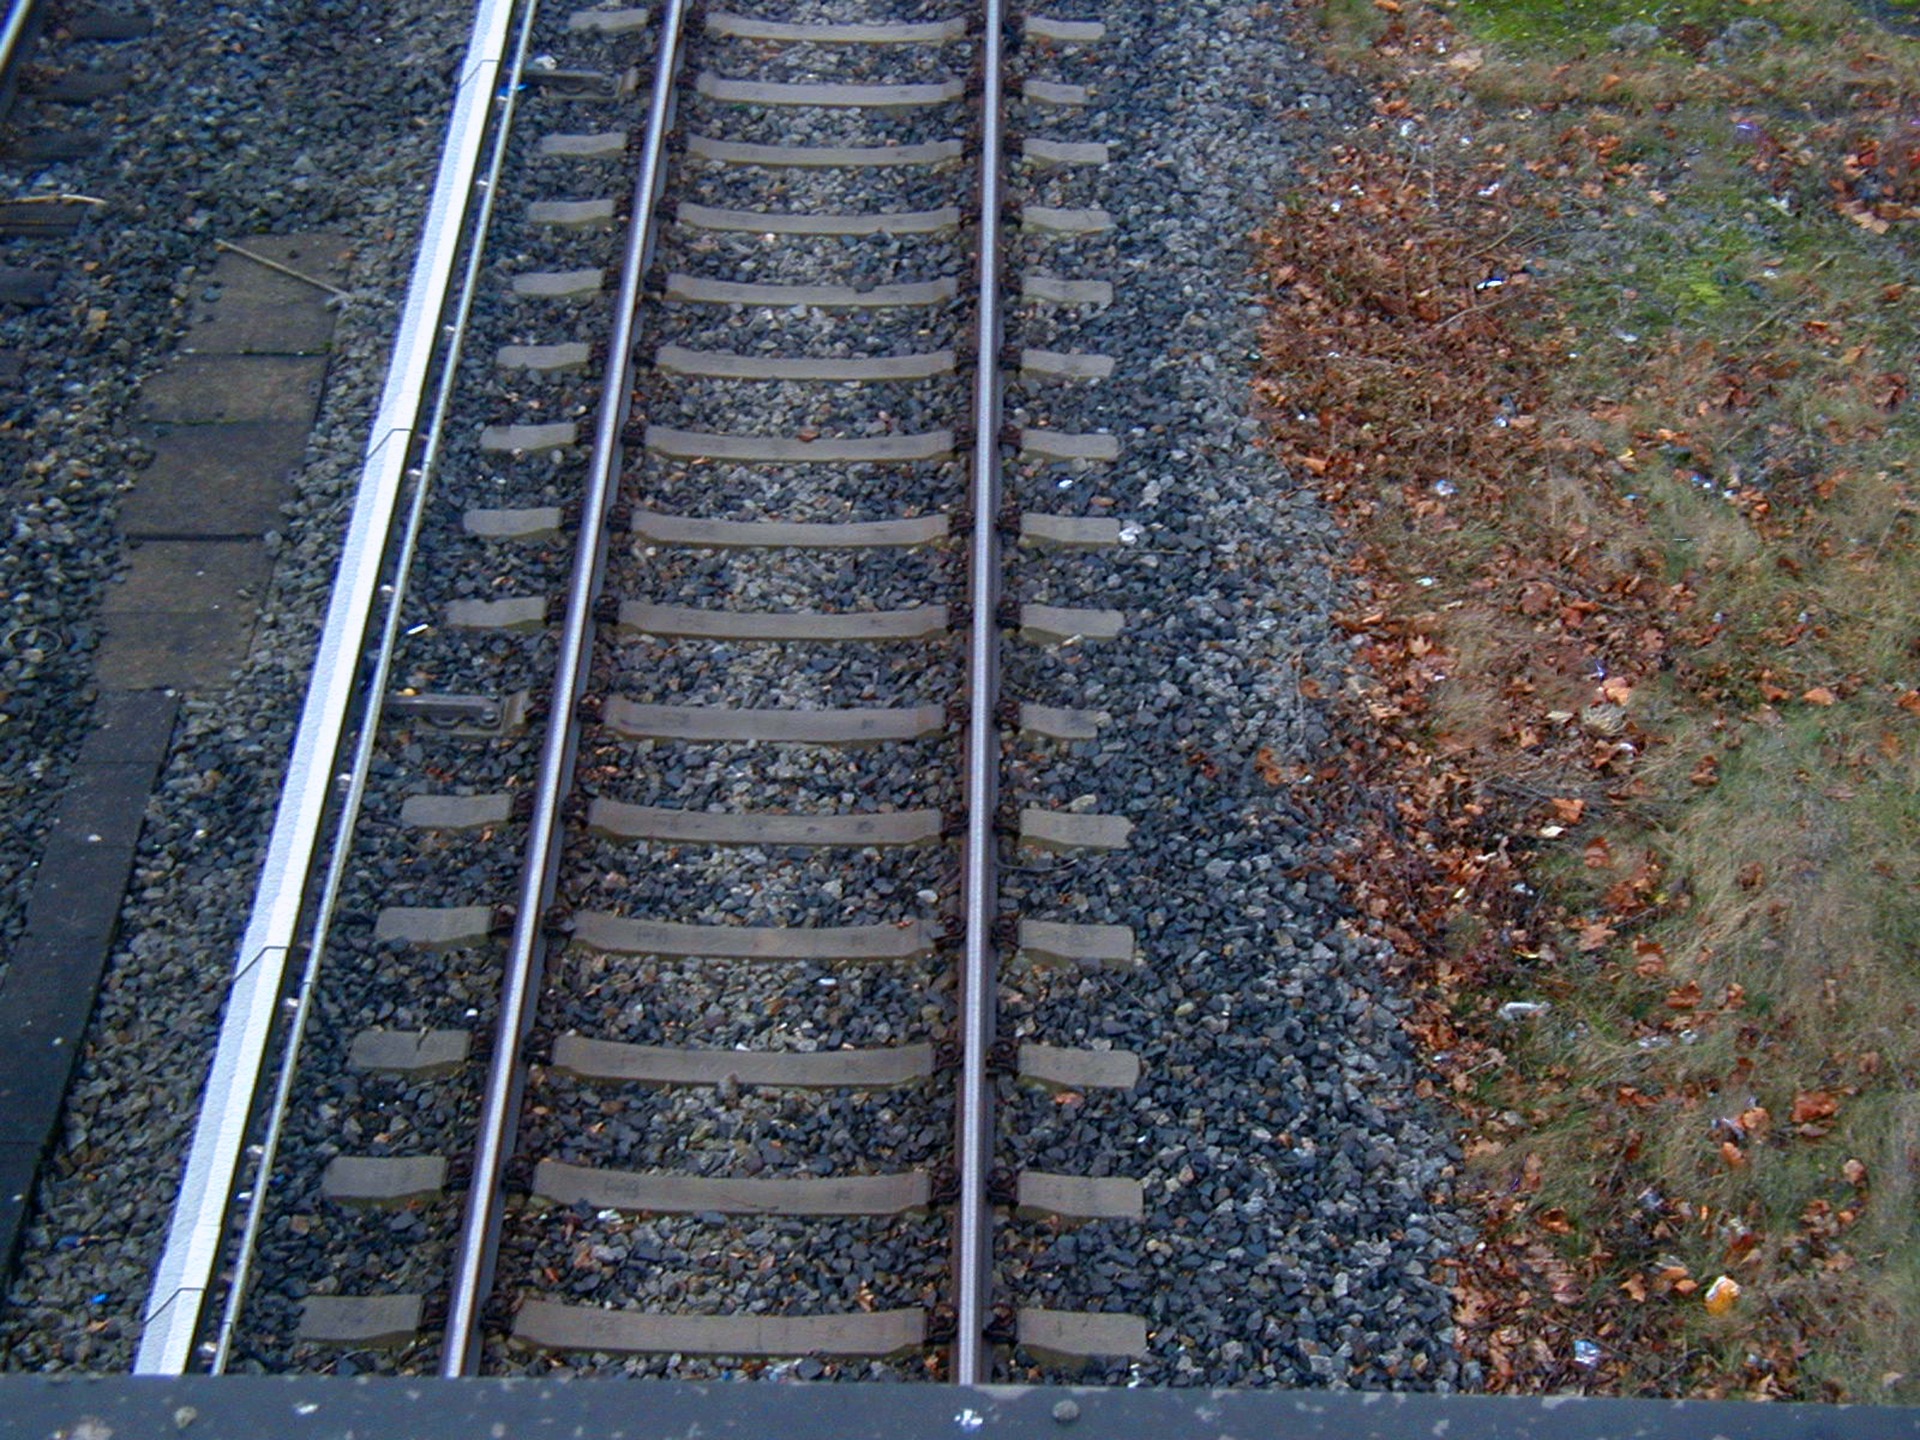
track, rail, train, transport, lane, seemed, rail transport, gleise, railway tracks, rail traffic, rolling stock